Flame fougasse

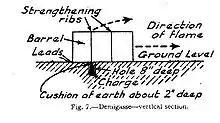
Demigasse installation diagram.

The "demigasse" was a simpler variant of the flame fougasse. It was a barrel of petroleum mixture laid on its side with a cocoa tin charge in a shallow pit just below one of the barrel's ridges. On detonation, the barrel would rupture and flip over spilling its contents over an area of about . Left on its own at a roadside, in the open and with no attempt at disguise other than to hide the firing wires, it was indistinguishable from the barrels of tar commonly used in road repair. It was hoped that in addition to the damage done by the weapon itself, experience would cause the enemy to treat every innocent roadside barrel with the greatest caution.